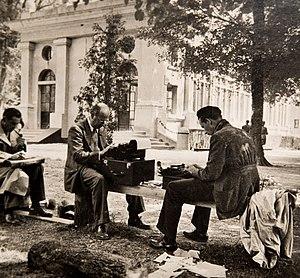
L’armistice du 22 juin 1940 est une convention signée en forêt de Compiègne entre le représentant du Troisième Reich allemand et celui du gouvernement français de Philippe Pétain afin de mettre fin aux hostilités ouvertes par la déclaration de guerre de la France envers l'Allemagne le 3 septembre 1939, marquées notamment par la bataille de France déclenchée le 10 mai 1940.
William Lawrence Shirer, né le 23 février 1904 à Chicago et mort le 28 décembre 1993 à Boston, était un journaliste, historien et écrivain américain.